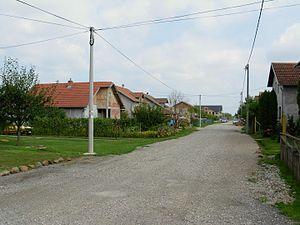
Sajlovo, également connu sous le nom de Donje Sajlovo, est un quartier de la ville de Novi Sad, la capitale de la province autonome de Voïvodine, en Serbie.